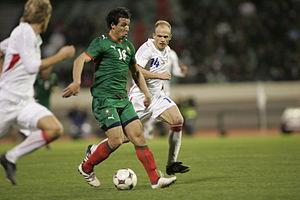
L'équipe du Maroc de football, surnommée « les Lions de l'Atlas » en référence aux lions qui vivent dans l'Atlas et également au Maroc est l'équipe nationale qui représente le Maroc dans les compétitions internationales masculines de football.